2012 WPA World Nine-ball Championship

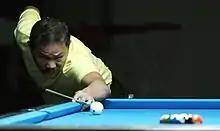
Efren Reyes playing at the event.

The 128 participating players were divided into 16 groups, in which they competed in a double elimination tournament against each other. The remaining 64 players in each group qualified for the final round played in the knockout system. The event was played under the format.